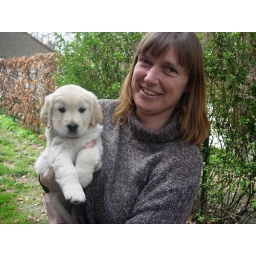
Alix is a female golden retriever and a service dog in training. Picture taken by her foster family.